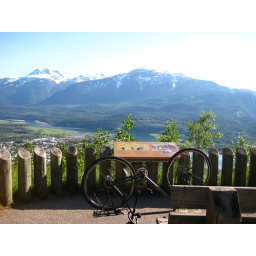
Day 12: Meadows in the sky highway